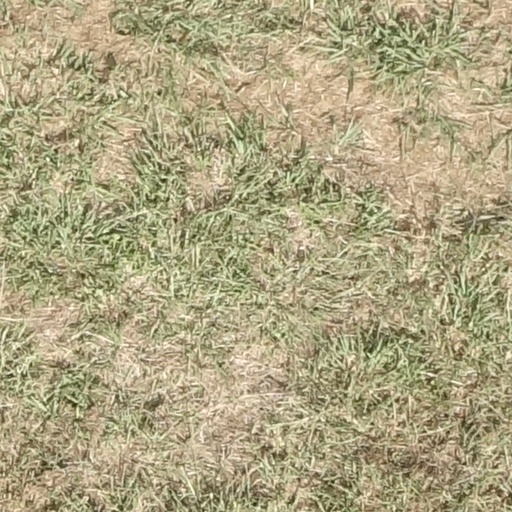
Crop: sorghum